Rhynie, South Australia

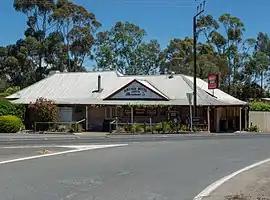
Rhynie Hotel established 1860

Rhynie is a small town in South Australia, halfway between Tarlee and Auburn, along the Horrocks Highway. It was surveyed and founded in 1859.